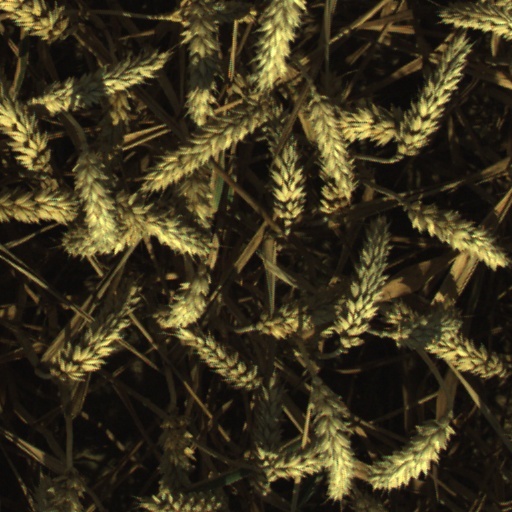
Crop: wheat